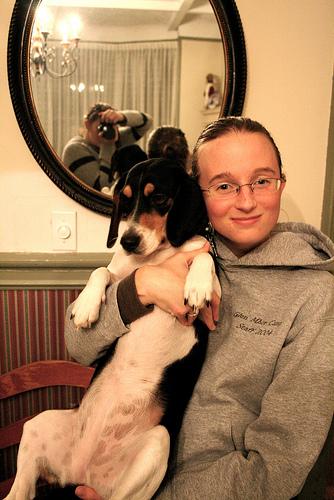
Breed: beagle